Karair

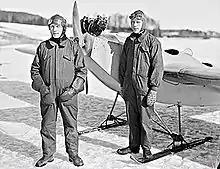
Niilo and Valto Karhumäki, the later founders of the airline, in 1927.

Originally called Karhumäki Airways, the company was founded in 1947 as a subsidiary of "Veljekset Karhumäki Oy", an aircraft manufacturing and maintenance company owned by Niilo and Valto Karhumäki. In June 1951 scheduled services began between Helsinki and Joensuu, Jyväskylä, Vaasa and Sundsvall. Initially operating on domestic routes with a fleet of four Douglas DC-3 and two Convair CV-440 Metropolitan airliners, the first international flight (to Stockholm) took place in 1951, which was followed by holiday flights to Málaga.